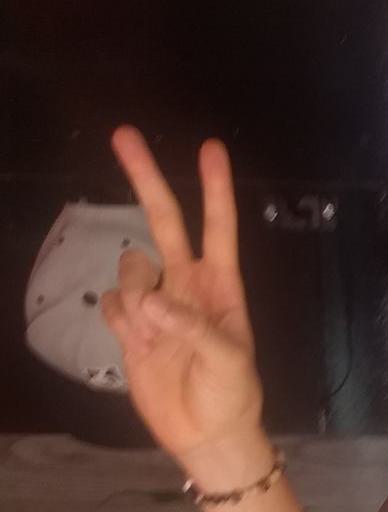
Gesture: peace